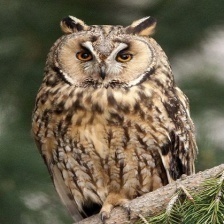
Species: LONG-EARED OWL
Scientific name: ASIO OTUS
ImageNet parent category: great_grey_owl